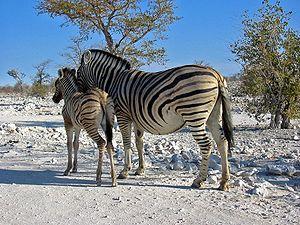
Zèbres des plaines dans le Parc national d'Etosha en Namibie.